Wittemoor timber trackway

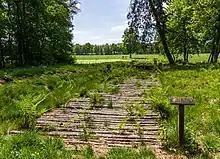
Reconstructed stretch of causeway, with reproductions of cult figurines on either side

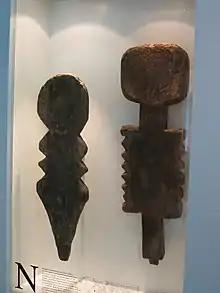
Female (left) and male cult figurines

The Wittemoor timber trackway is a log causeway or corduroy road across a bog at Neuenhuntdorf, part of the Berne in the district of Wesermarsch in Lower Saxony, Germany. Originating in the pre-Roman Iron Age, it is one of several such causeways which have been found in the North German Plain, particularly in the Weser-Ems region. It was excavated in 1965 and 1970 and prehistoric wooden cult figurines were discovered in association with it. It is trackway number XLII (IP).